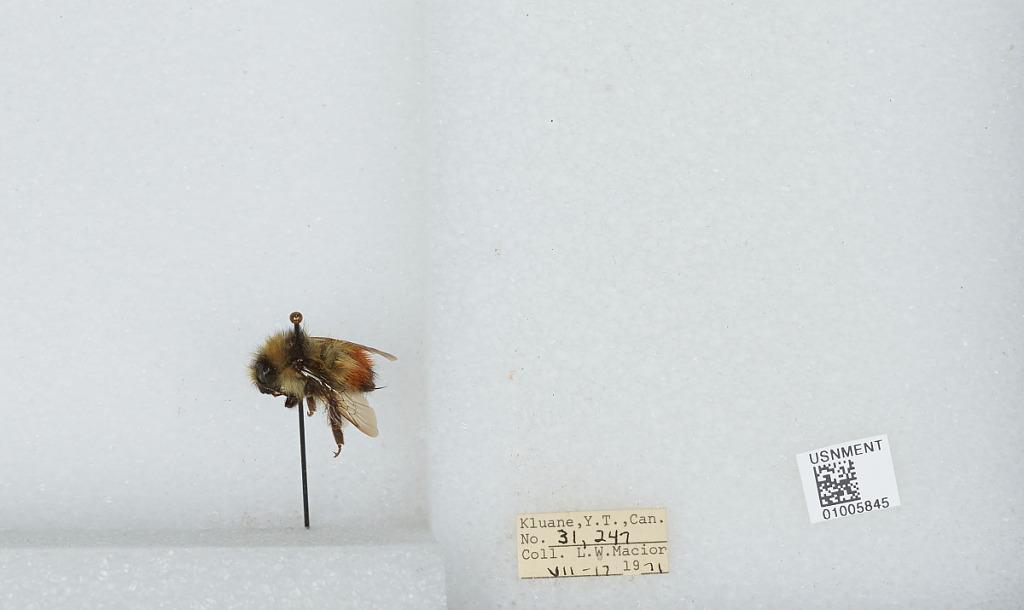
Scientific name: Bombus (Pyrobombus) flavifrons Cresson
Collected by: L. Macior
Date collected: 1971-7-17
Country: Canada
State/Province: Yukon Territory
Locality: Kluane
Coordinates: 60.75, -139.5